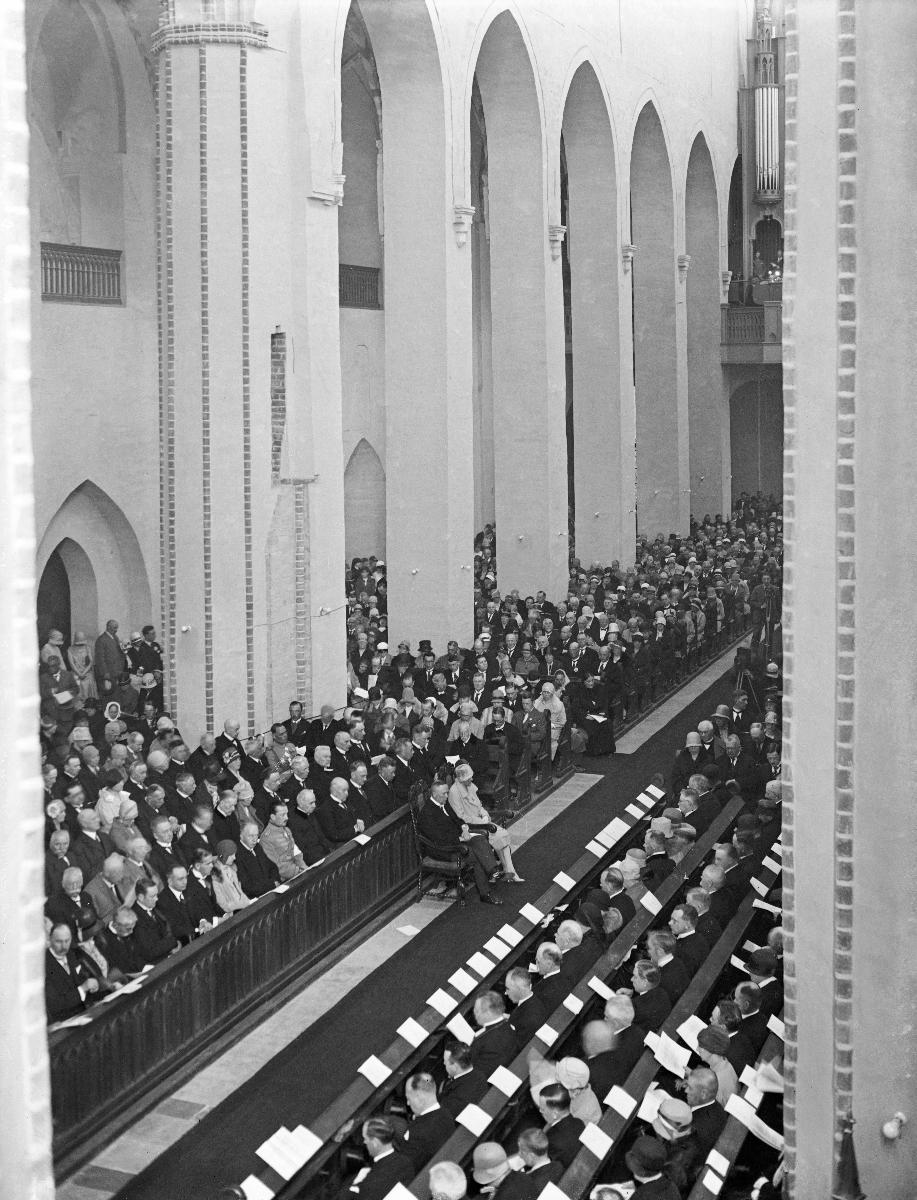
Turun tuomiokirkon 700-vuotisjuhlat
Åbo domkyrkas 700-årsjubileum; 700th Anniversary of Turku dome church
sisällön kuvaus: Turun tuomiokirkon vuosijuhlat Turussa 18.6.1929. content description: The jubilee of Turku dome church in Turku 18.6.1929. innehållsbeskrivning: Åbo domkyrkas jubileum i Åbo 18.6.1929.
Kuvaaja: Sundström, Hugo, kuvaaja
Vuosi: 1929
Paikka: Suomi, Varsinais-Suomi, Turku
Aiheet: juhlat; kirkkorakennukset; uudelleenvihkiminen; HBL; sisäkuva; celebrations; church buildings; architecture; festivities; audience; interiors; fester; kyrkobyggnader; arkitektur; kyrkor; återinvigning; interiörer; presidenter; presidentpar